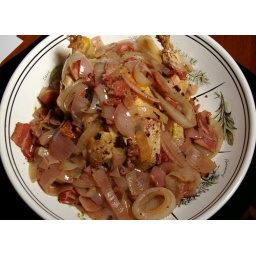
Dutch oven roasted chicken smothered in onions and bacon. Simmered in a red wine sauce